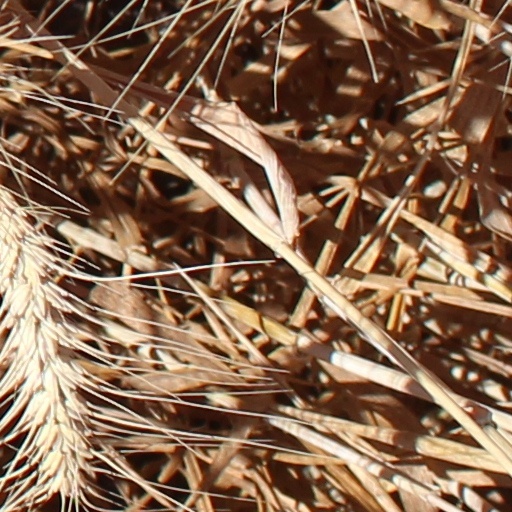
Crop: wheat